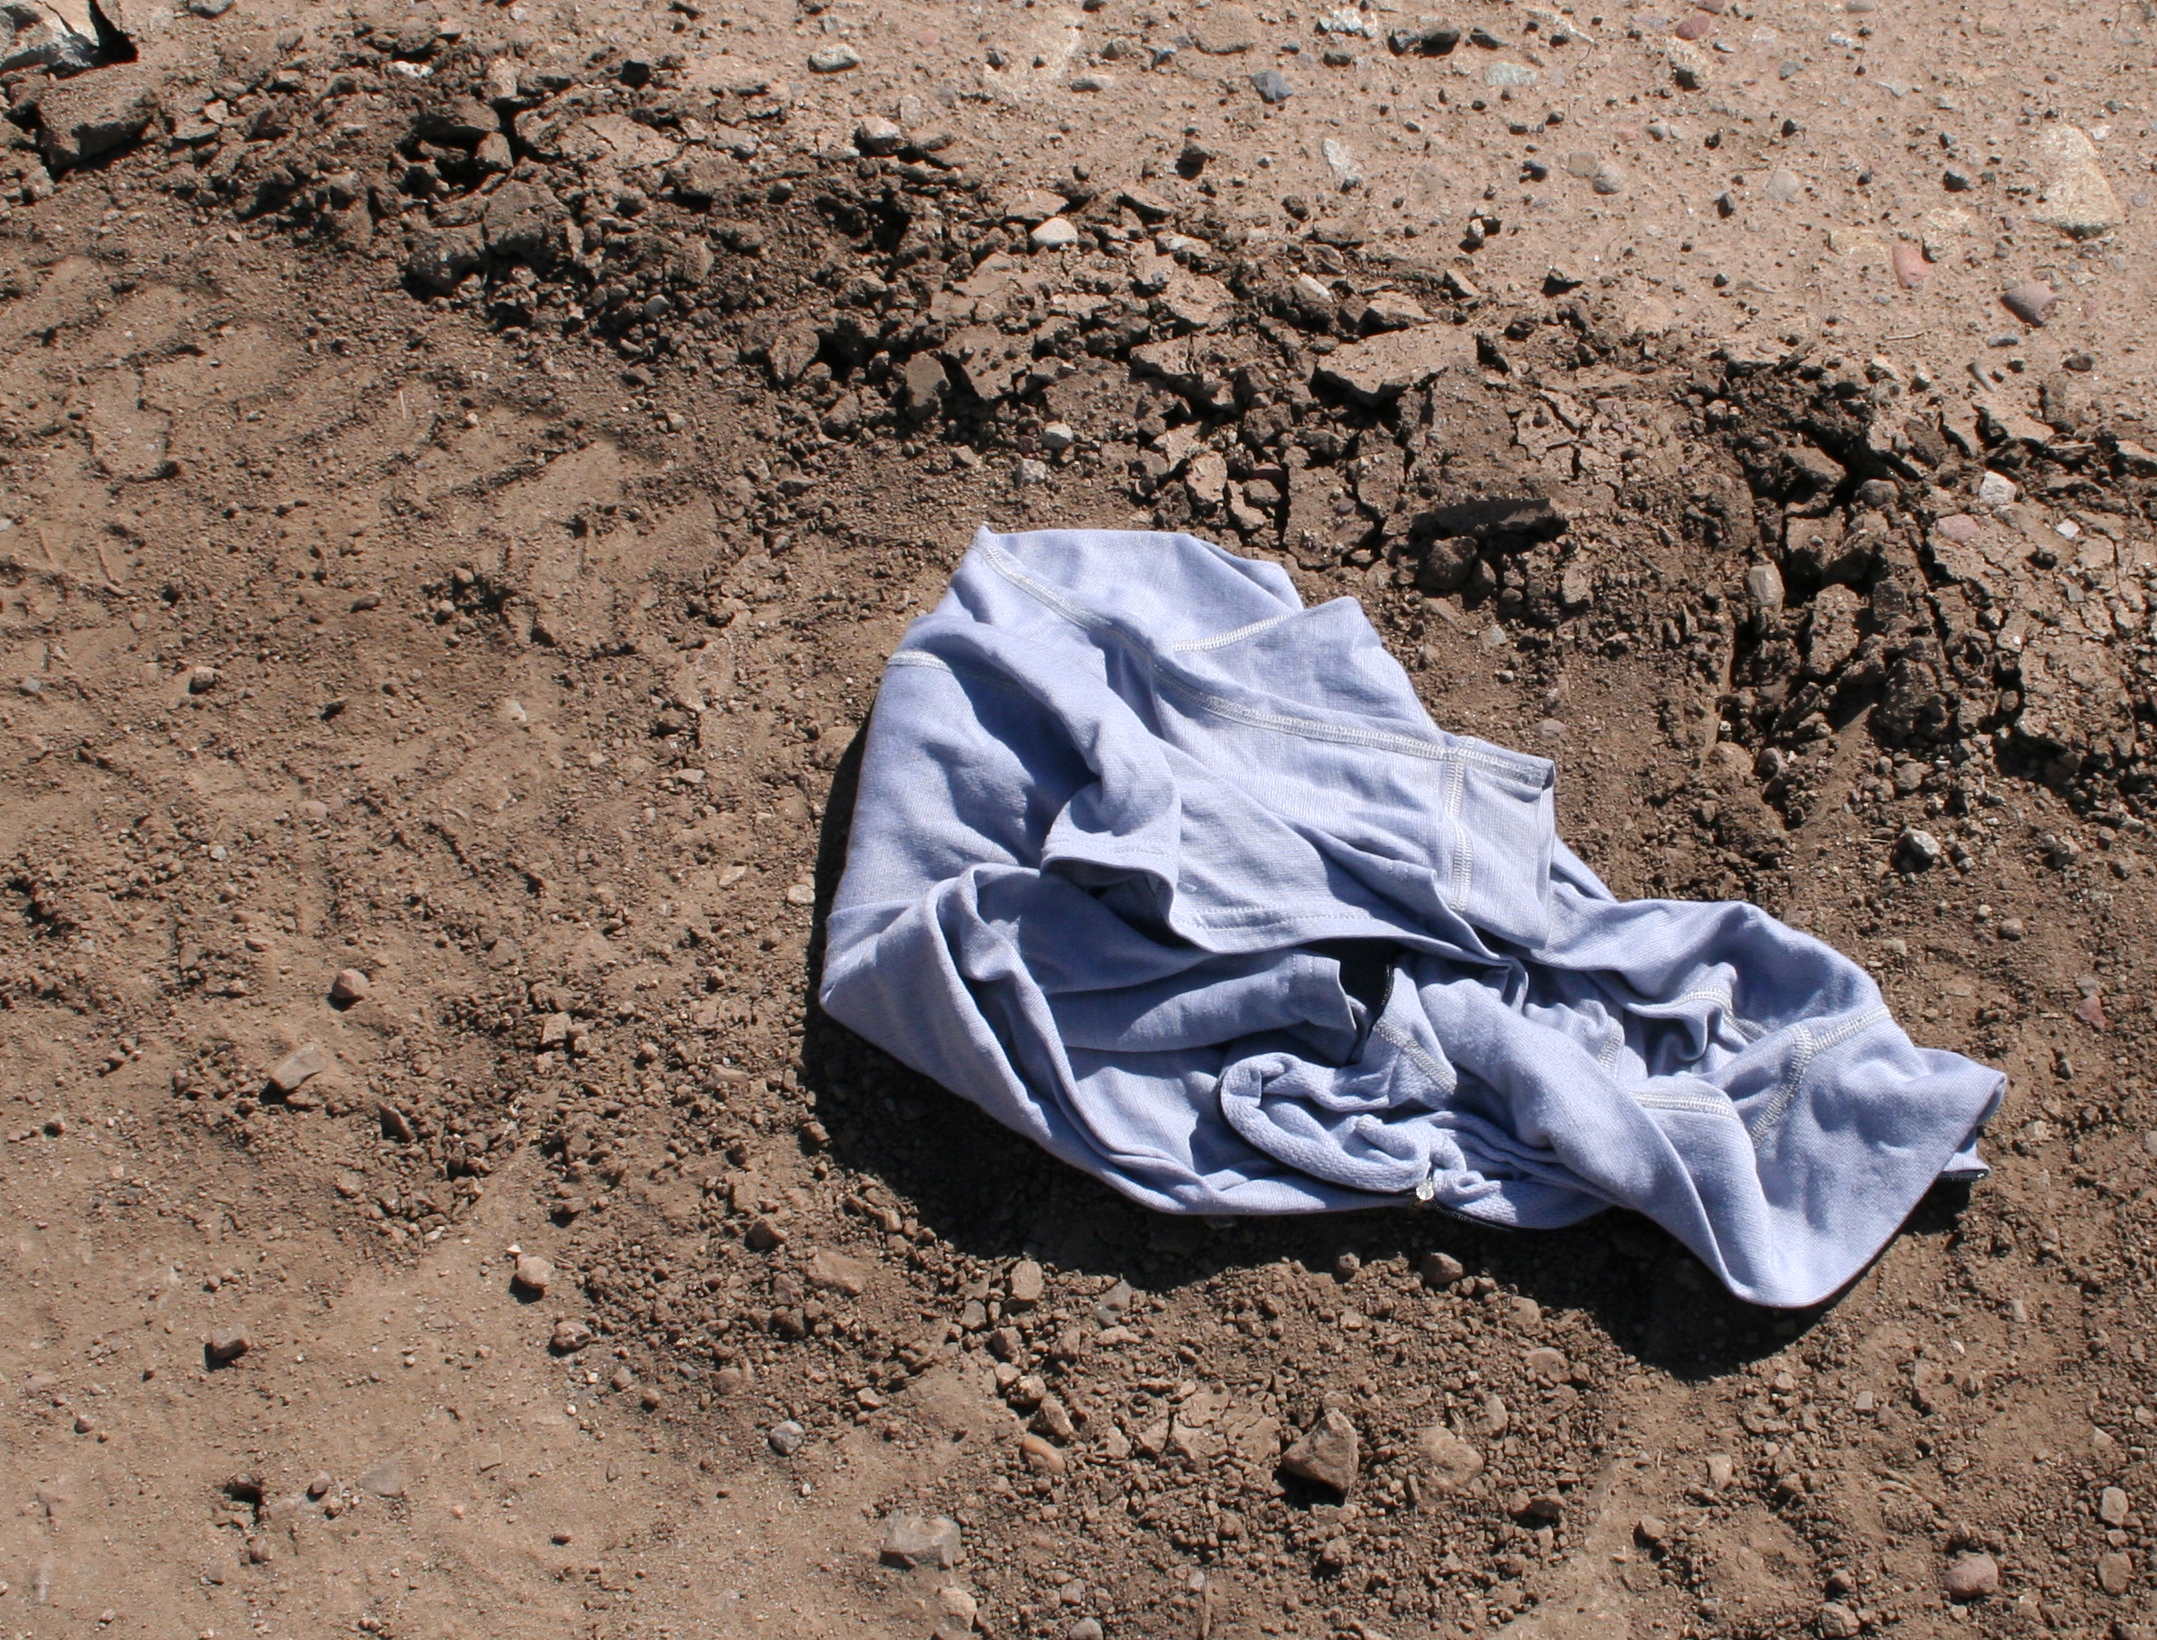
sand, soil, material, colorado, sac05